2012–13 Southampton F.C. season

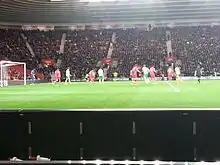
The Saints hosted Norwich City after two consecutive wins, but failed to break the deadlock and drew 1–1.

On 1 December the Saints travelled to Anfield to face Liverpool, who had lost in midweek to Tottenham Hotspur. The hosts dominated the majority of the match, although were unable to break the deadlock until Daniel Agger headed in a Glen Johnson cross just before half time. Throughout the second half Liverpool continued to enjoy goal-scoring chances, particularly for Luis Suárez, and it ended 1–0 with Southampton having very few chances at all to equalise.